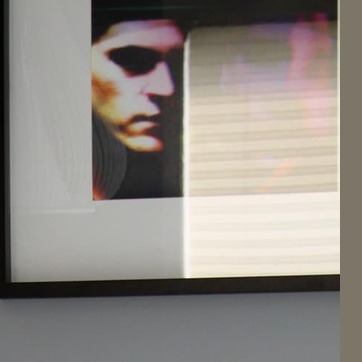
Material: glass